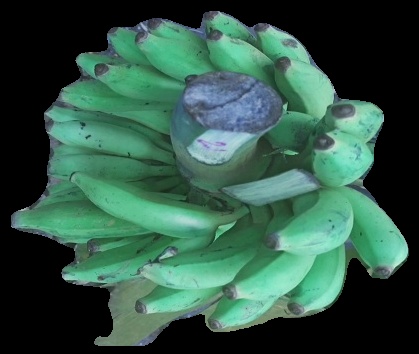
Variety: elakki-bale
Grade: grade2